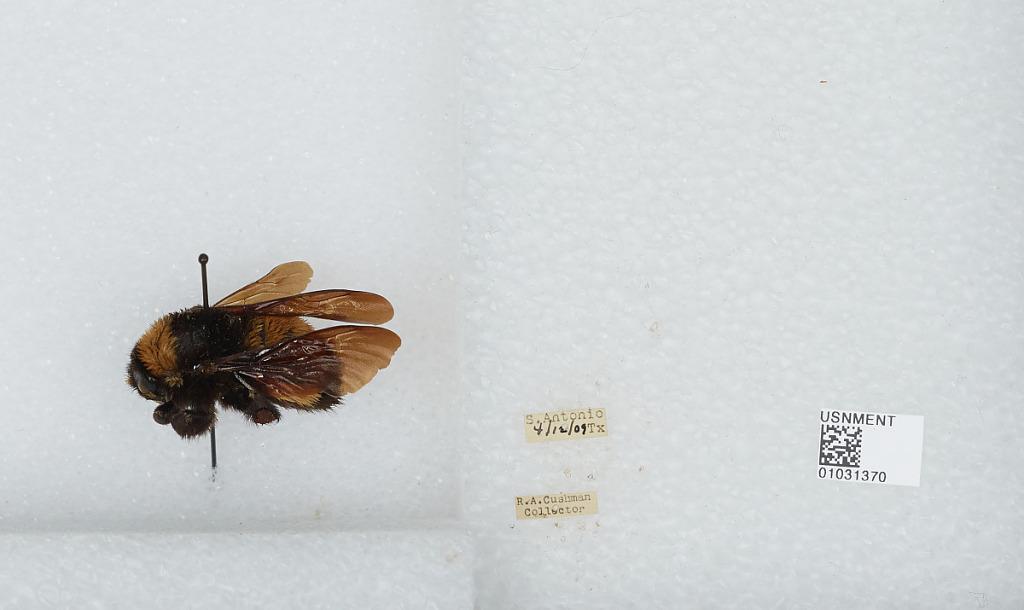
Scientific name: Bombus (Fervidobombus) pensylvanicus pensylvanicus (De Geer)
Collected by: R. Cushman
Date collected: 1909-4-12
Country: United States
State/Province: Texas
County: Bexar
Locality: San Antonio